Jakub Różalski

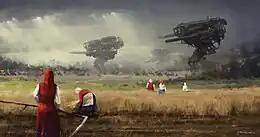
Painting by Różalski, "1920 – Before the Storm", used as the cover for the board game "Scythe"

Różalski created concept art illustrations for the 2017 "" film. In 2018, an artbook featuring his works, titled "Howling at the Moon," was published.